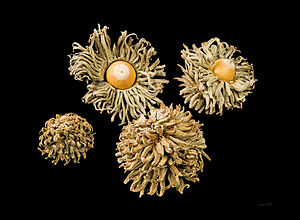
Agern
Agern fra egetræ udbredt i middelhavsområdet (Quercus ithaburensis ssp.macrolepi).
Agern er egens frugter.